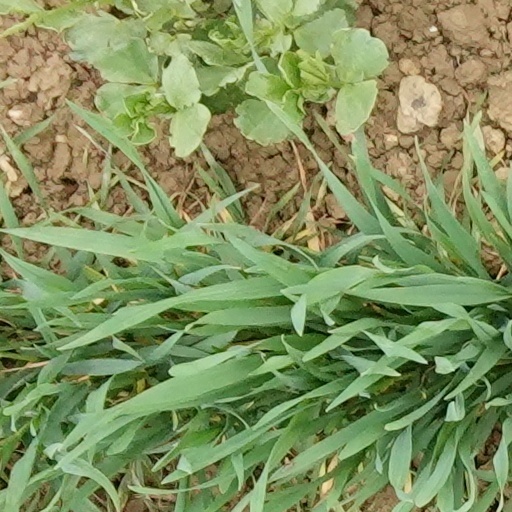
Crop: wheat